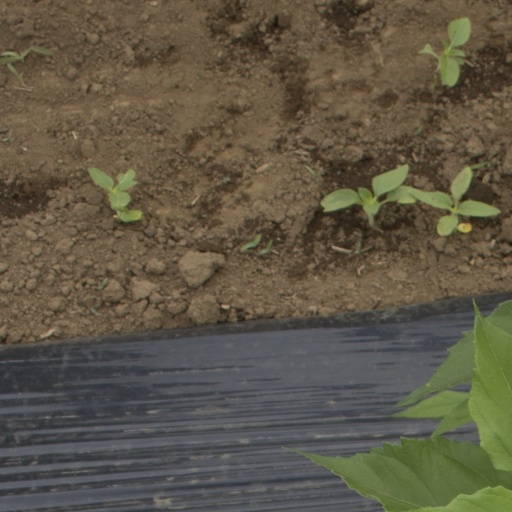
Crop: Jerusalem artichoke